Janine Kitzen

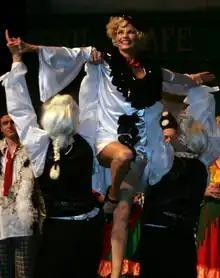
Kitzen, December 2013

Janine Kitzen (born 1 March 1978 in Kerkrade, The Netherlands) is a soprano singer in opera and musical theatre. Although she was born in a family with no real musical background, Kitzen knew from an early age she wanted to build a career in singing. At the age of ten, she sang her first public solo guided by André Rieu.